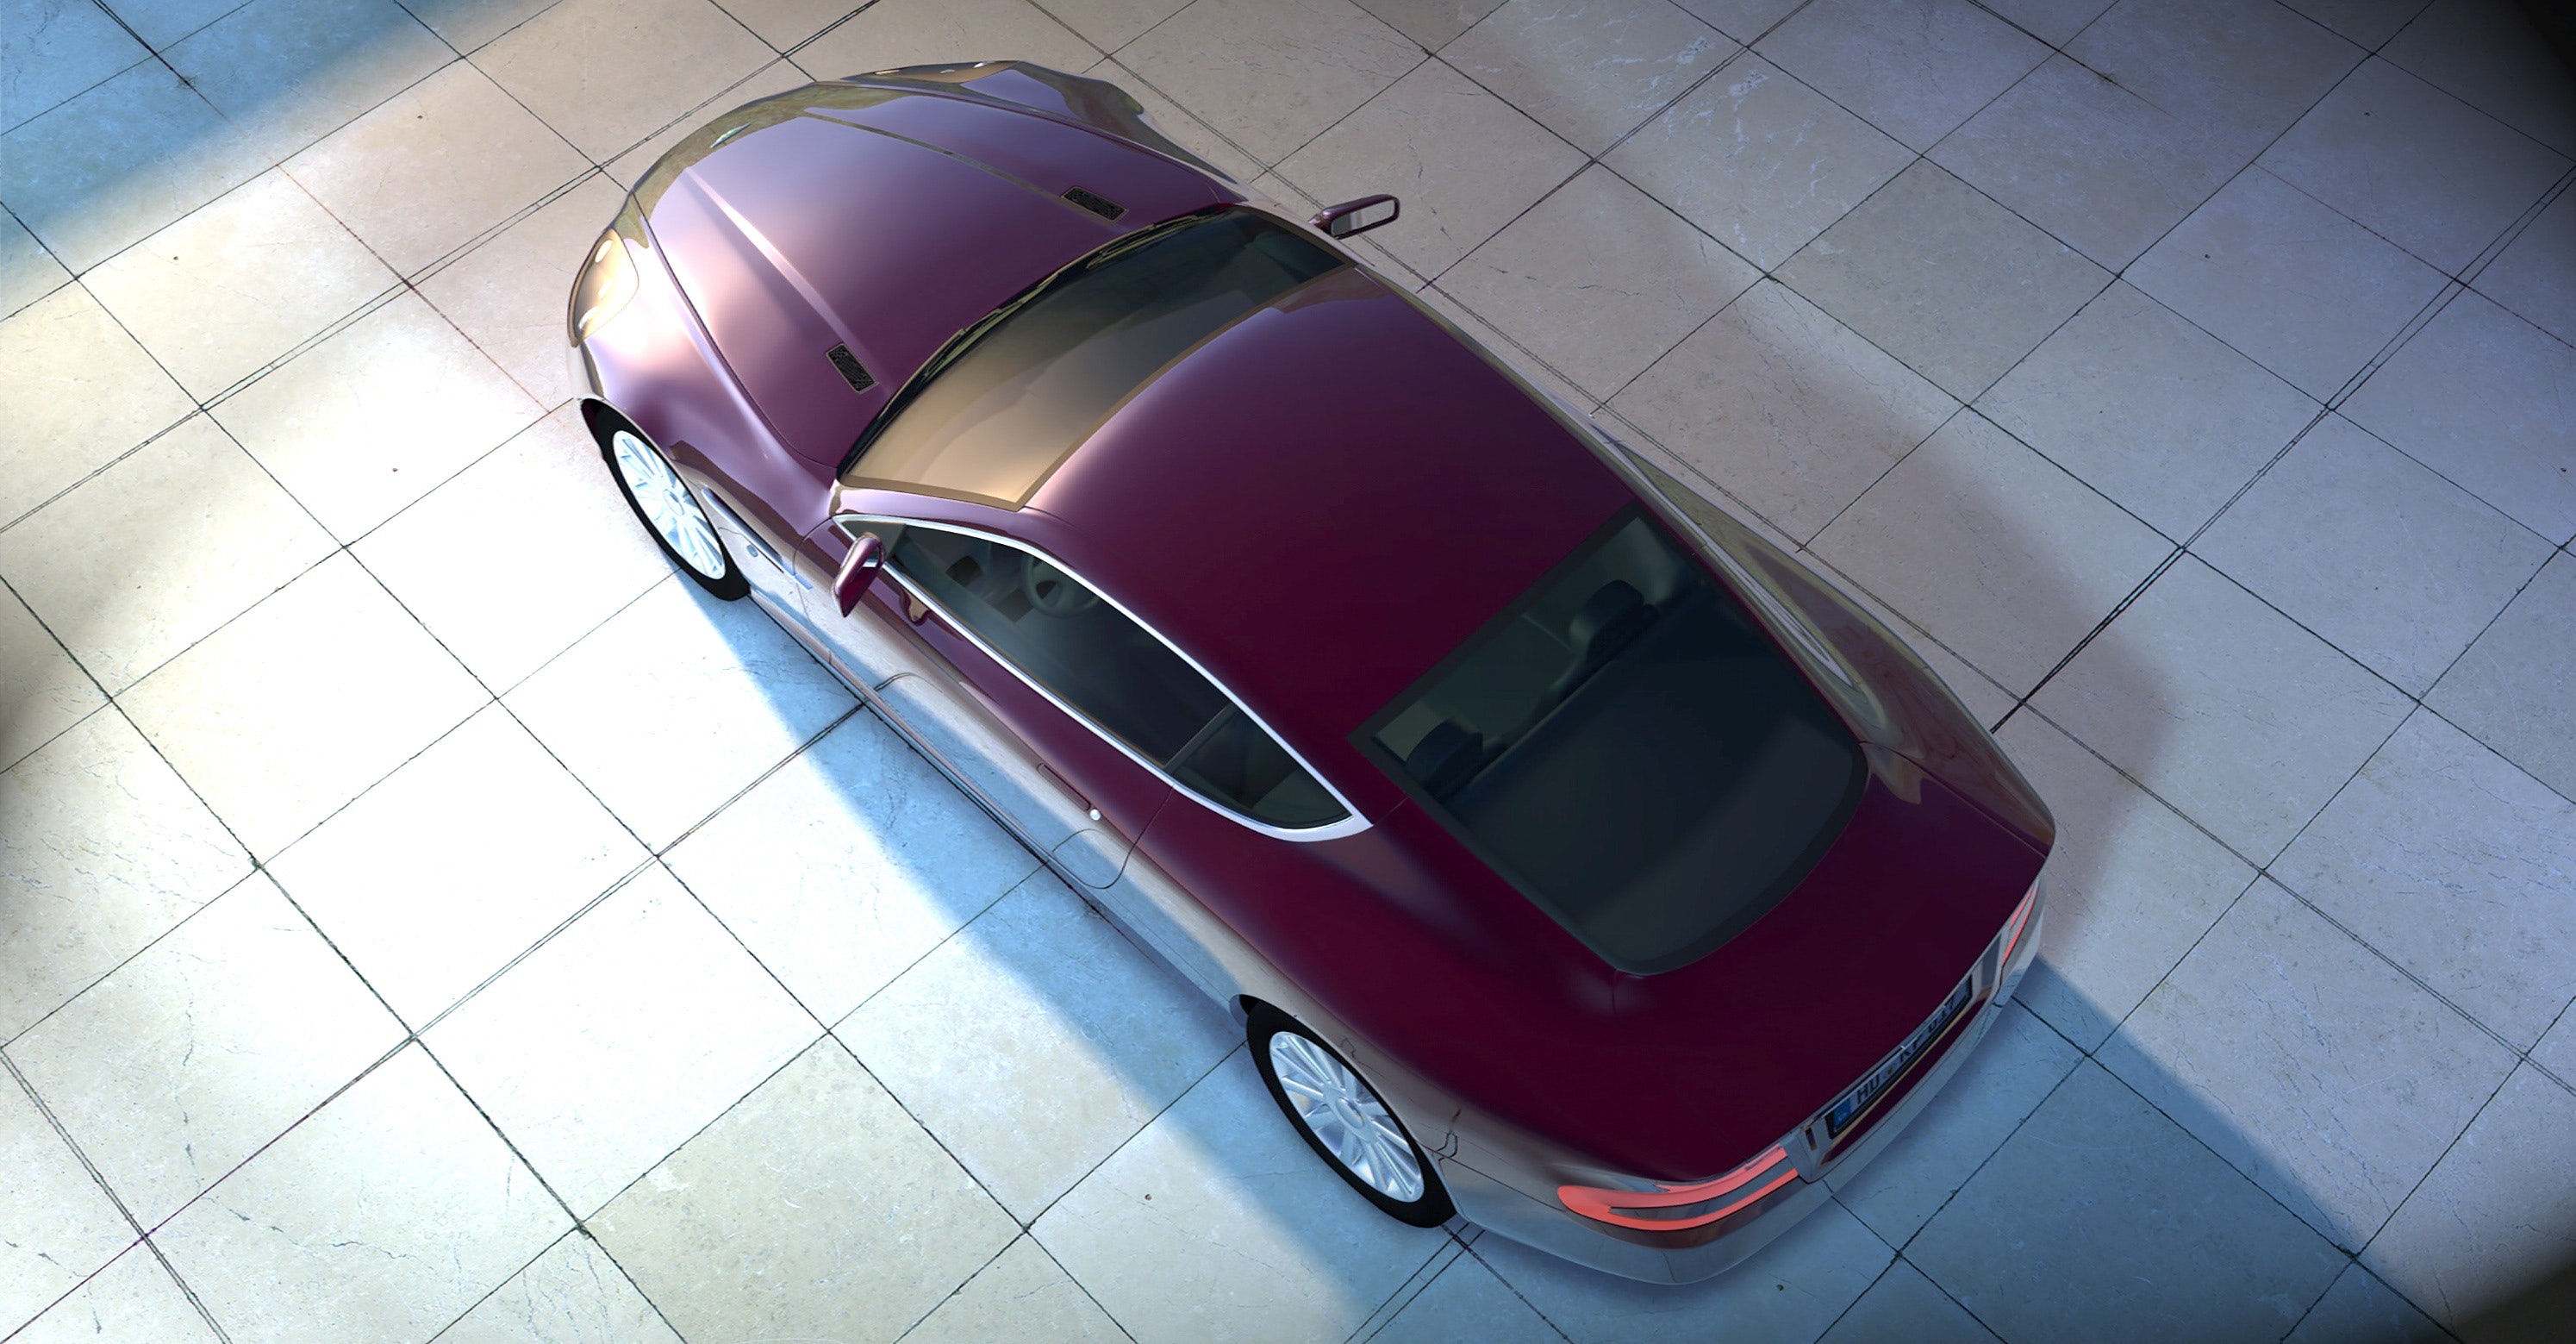
land vehicle, vehicle, car, automotive design, concept car, compact car, rim, automotive exterior, sports car, subcompact car, sedan, performance car, coupe, porsche